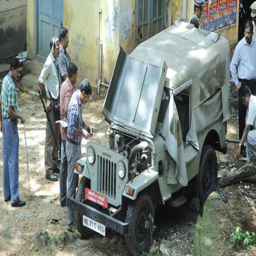
the jeep under which the bomb was planted